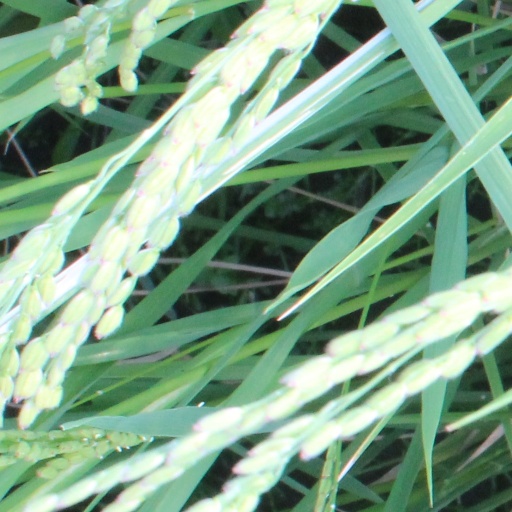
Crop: rice